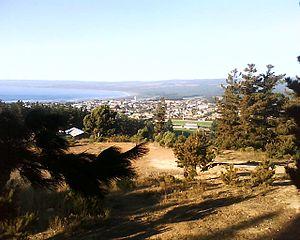
Pichilemu est une ville et une commune du Chili capitale de la province Cardenal Caro, elle-même rattachée à la région O'Higgins. Cette commune touristique fait partie de la zone centrale du Chili. La plage de Pichilemu est considérée comme l'un des meilleurs sites au monde pour pratiquer le surf, en particulier le secteur Punta de Lobos, où des compétitions sont souvent organisées.